Tanya Sharma

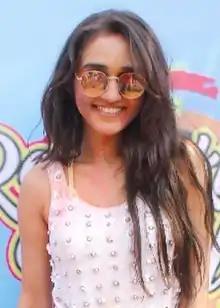
Tanya Sharma at Holi Invasion party 2018

Tanya Sharma (born 27 September 1995) is an Indian television actress. She is known for portraying the lead characters in "Saath Nibhaana Saathiya" and "Sasural Simar Ka 2".